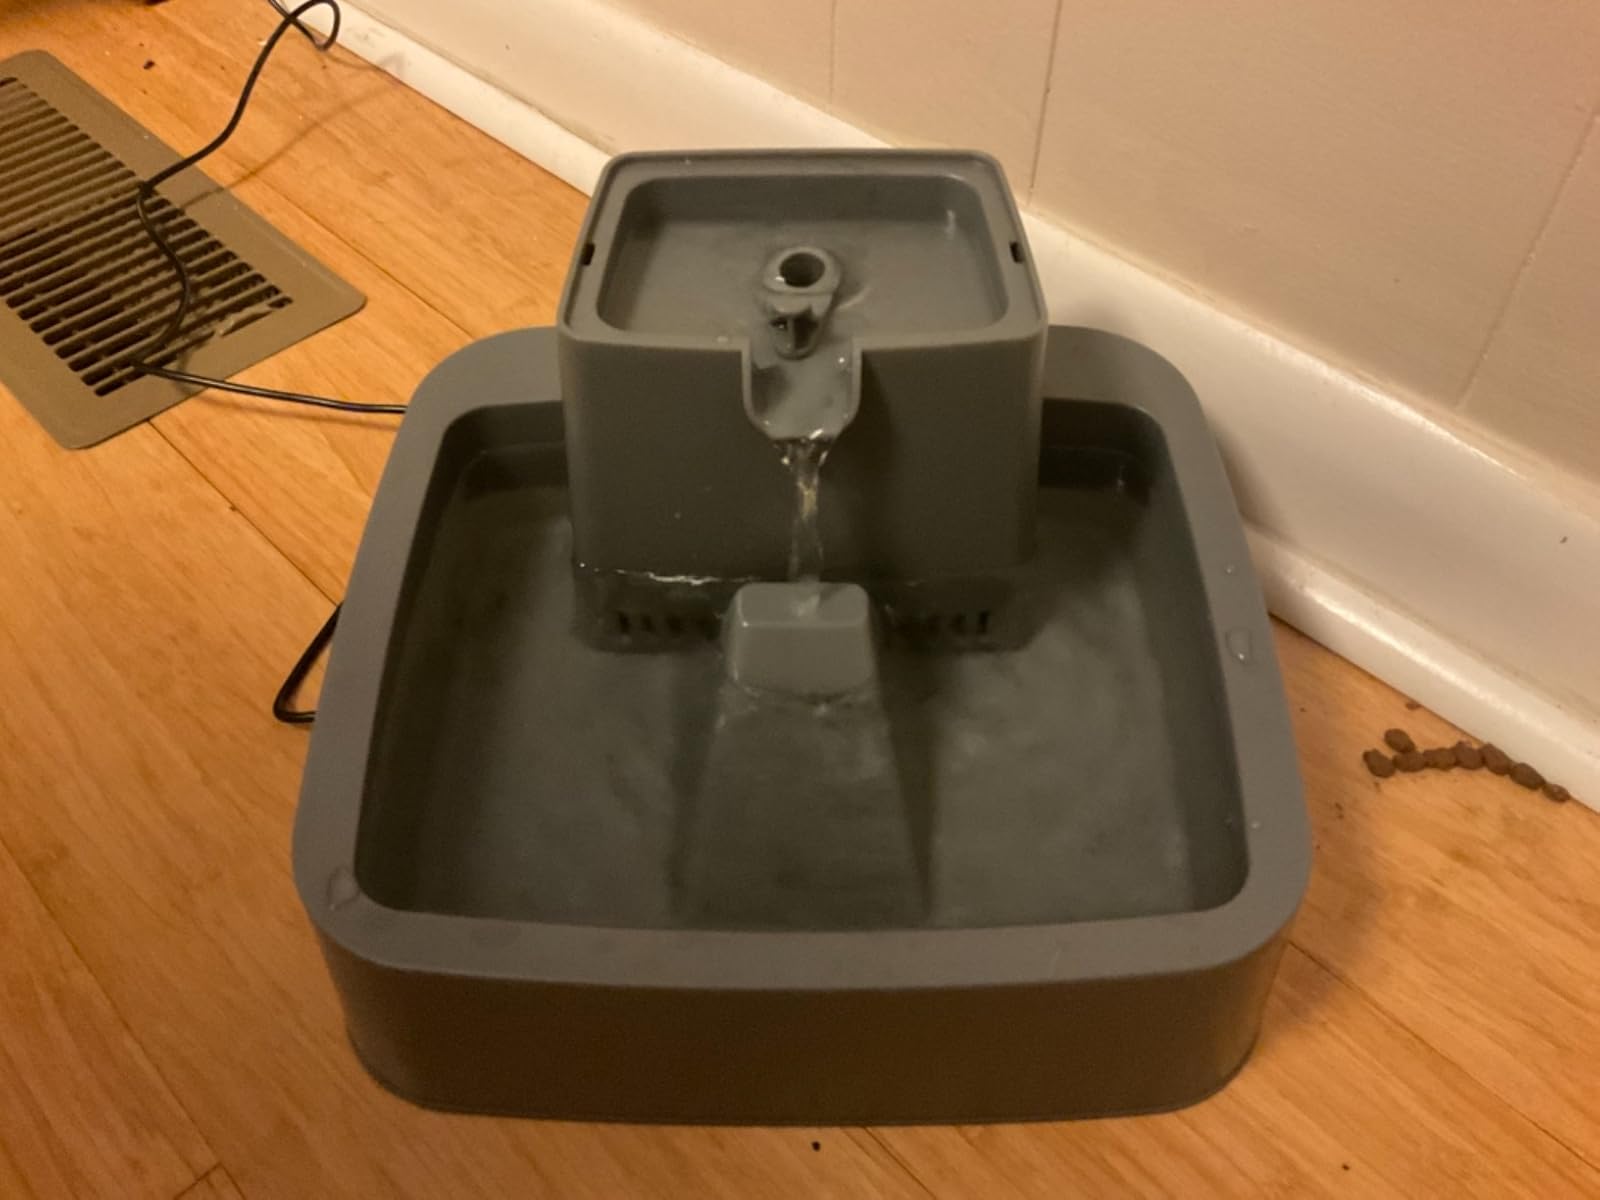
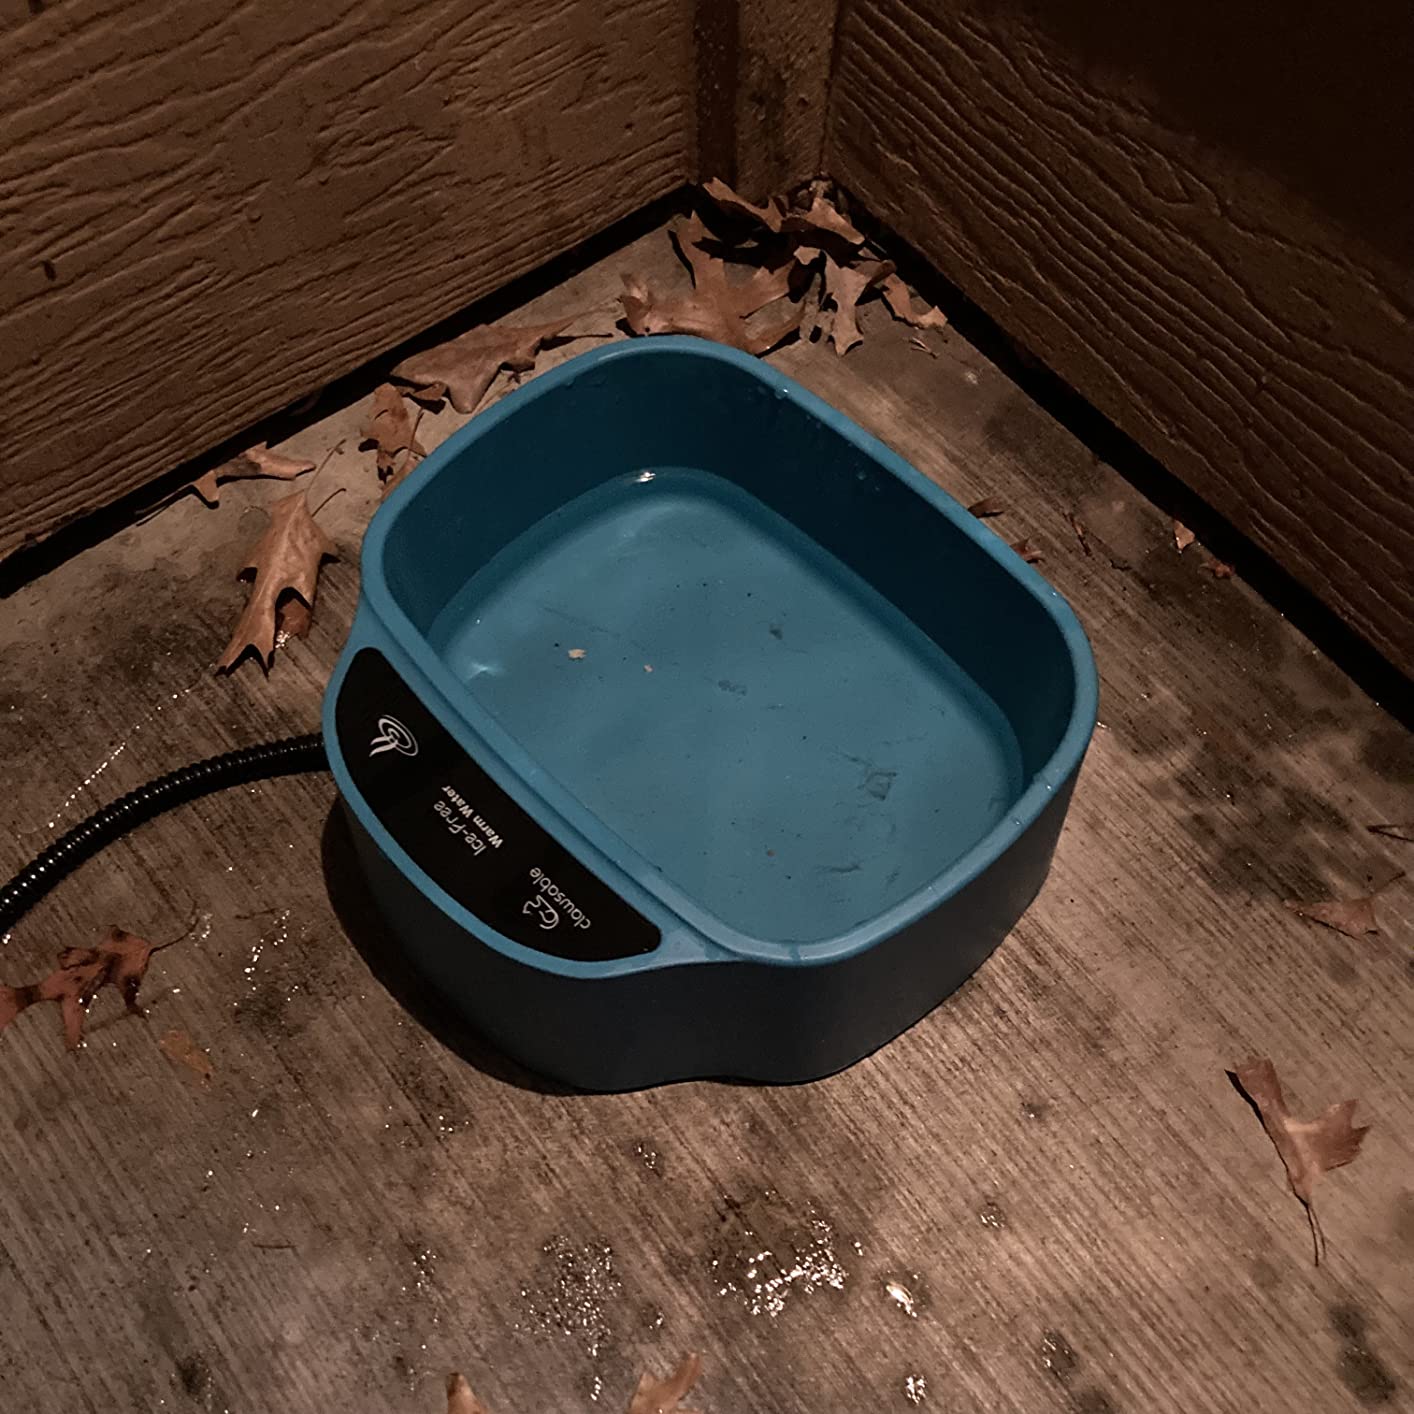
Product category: items_bowl
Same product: no